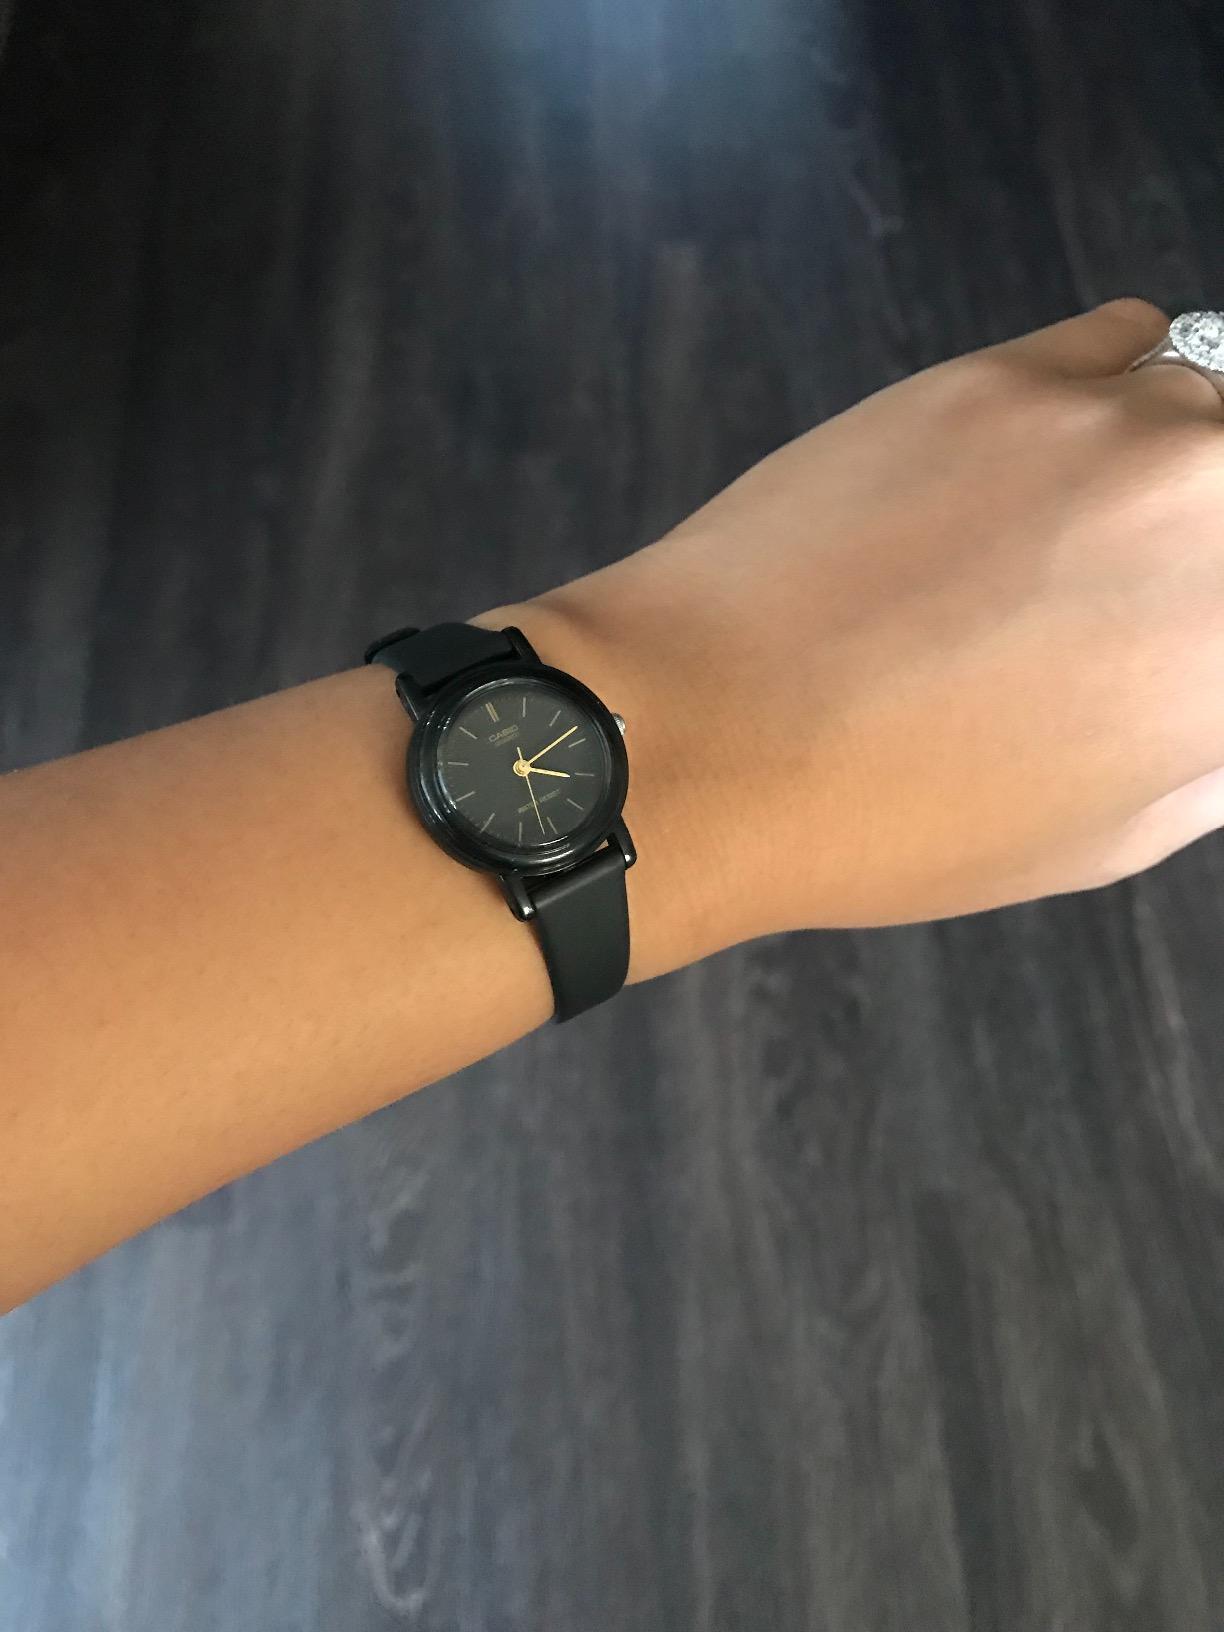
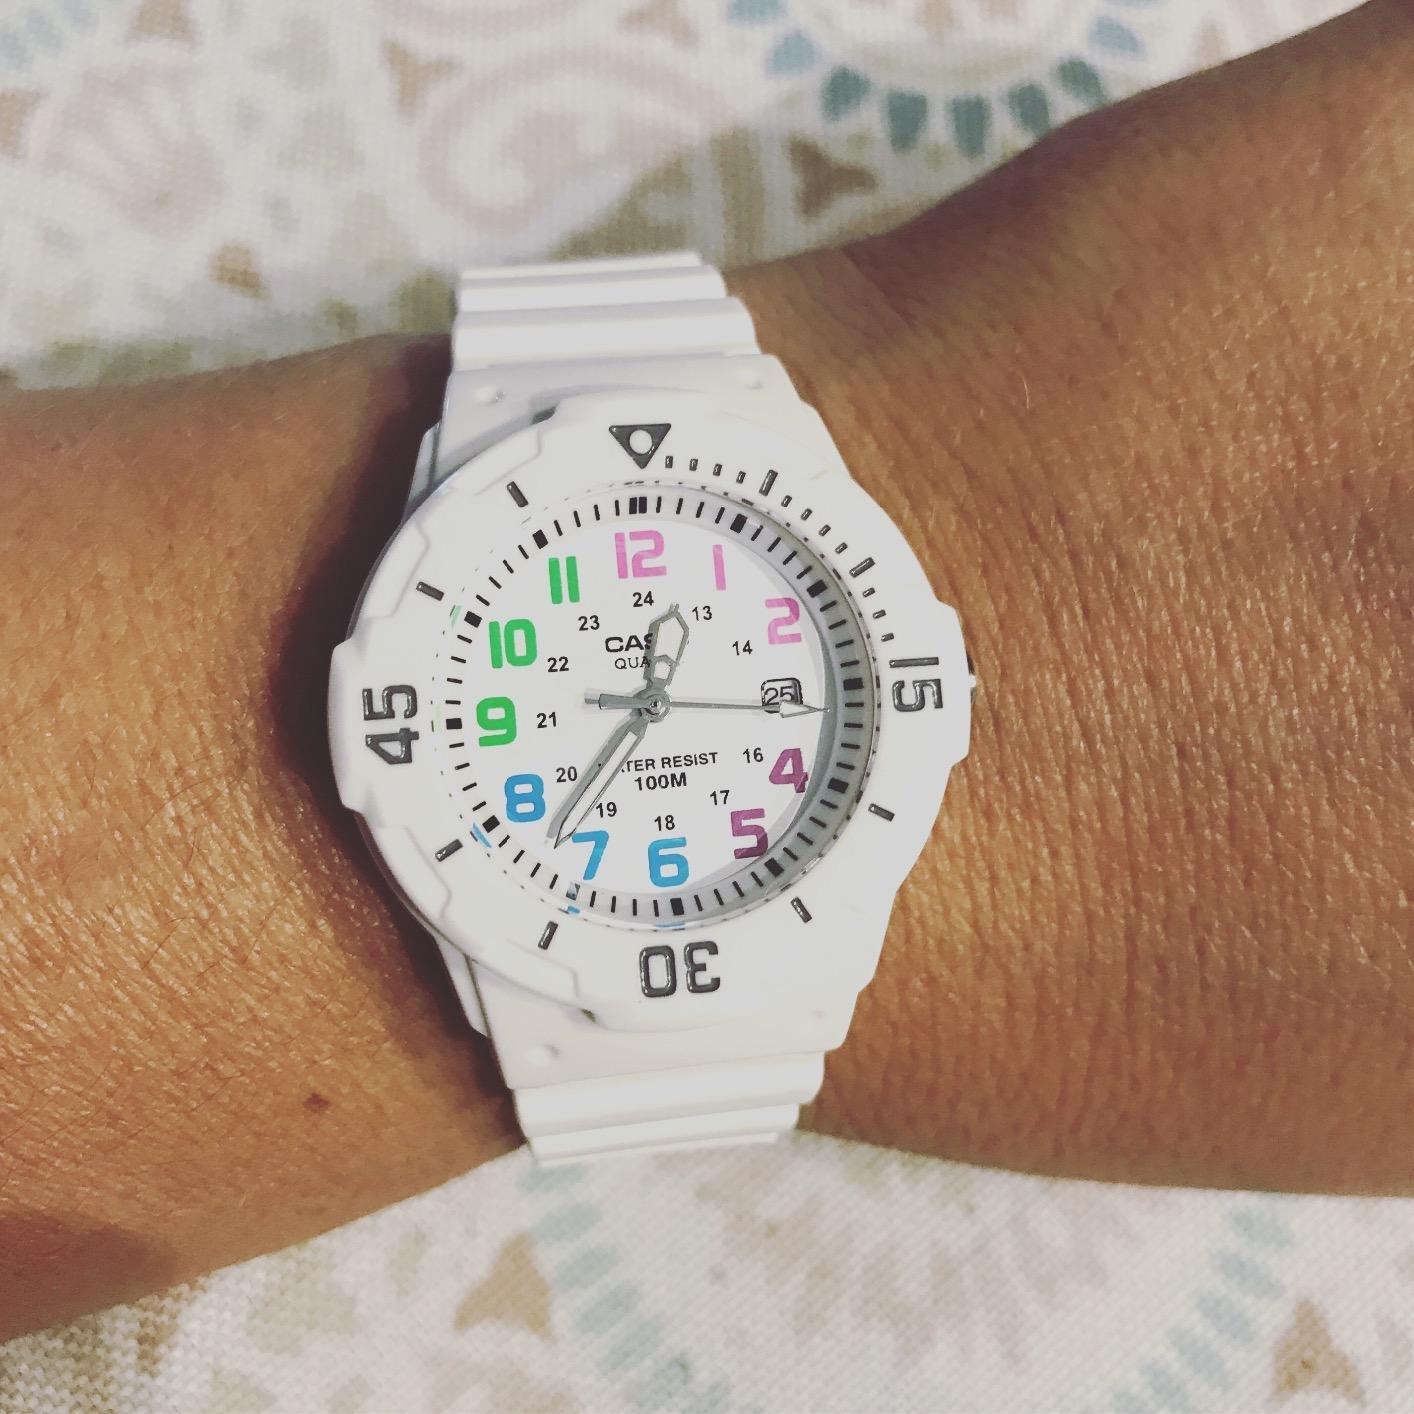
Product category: accessories_watch
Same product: no